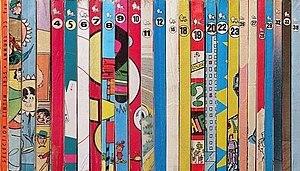
Tintin Sélection 1955, puis 1 (1968) à 38 (1978).
Tintin Sélection puis Tintin Pocket Sélection est une revue trimestrielle de bandes dessinées, supplément hors-série du Journal Tintin. Ces recueils sont publiés au format poche de 1968 à 1978, par les Éditions du Lombard pour la Belgique et par Dargaud pour la France.
Tintin, également appelé Le Journal de Tintin à certaines époques, ou Kuifje dans la version néerlandaise, est un magazine hebdomadaire de bande dessinée réaliste de la seconde moitié du XXᵉ siècle publié par Les Éditions du Lombard. Sous-titré « Le journal des jeunes de 7 à 77 ans » puis « Le super journal des jeunes de 7 à 77 ans », il a publié des séries comme Blake et Mortimer, Alix, Michel Vaillant, Ric Hochet, Thorgal et, bien sûr, Les Aventures de Tintin et Milou et Quick & Flupke.